The Adventures of Dennis

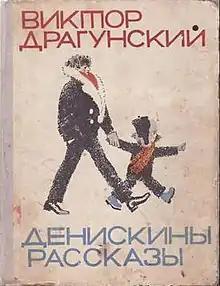
Cover of the 1966 edition

The Adventures of Dennis ("Deniskiny rasskazy") is a collection of short stories for children written by Soviet author Viktor Dragunsky. They deal with the life of an eight-year-old boy in Moscow in the late 1950s and 1960s, modelled on the author's son. The first story was written in 1959; by 1961 a collection was published as a book. The total number of stories is about a hundred.